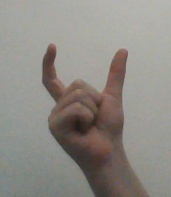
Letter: nun